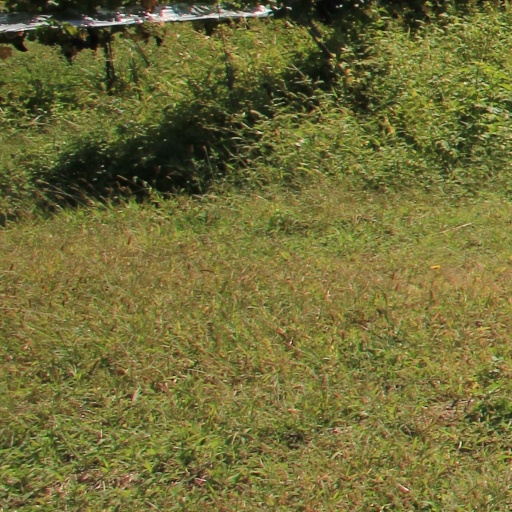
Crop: grape